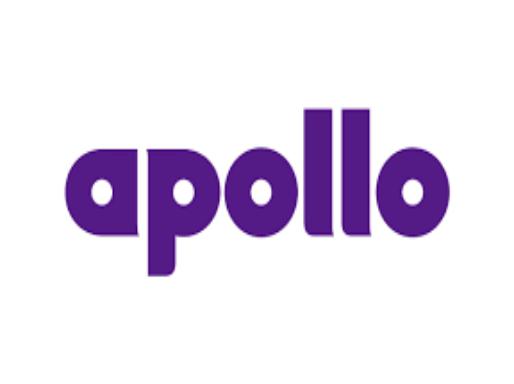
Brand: apollo
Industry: Others